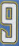
Number: 9